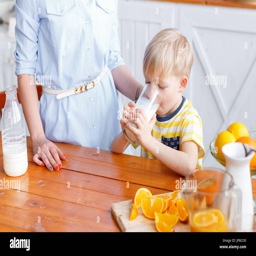
mother and son are smiling while having a breakfast in kitchen .